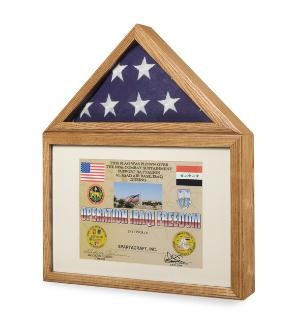
Large Flag and Certificate Display case - Oak
Large Flag and Military Medals Display Case Cabinet Cherry Or Oak Glass front with turn button closures on back of both the display and flag case compartments. Available in Cherry Or Oak Create a perfect display for your 5’ x 9.5’ flag and accompanying certificate or medals. Ideal for storage of flags flown over the Capitol along with certificate. Pre cut mat is included to fit a standard 8 ½ x 11 certificate. Simply remove the mat to configure as a shadowbox for awards, medals, photos, etc. Comes with both blue and black background and material and instructions for easy mounting of your items. Glass front with turn button closures on back of both the display and flag case compartments. This box is designed to be hung on the wall, but can be placed on a shelf. Overall size….21 inches tall X 17 inches wide and 3.5 Inches deep This box Part is 10.25 inches wide X 24 inches tall and 2.38 inches deep. And The fl Flag Part is 13.75” X 6.75” X 2.38” Available in Cherry or Oak.
Brand: The Military Gift Store
Category: Home & Garden > Decor > Flag & Windsock Accessories > Flag & Windsock Poles